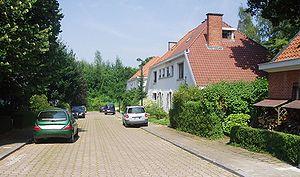
rue Henri Simons Auderghem Belgium
La rue Henri Simons est un clos bruxellois de la commune d'Auderghem dans le quartier de la Corée qui aboutit sur la rue René Christiaens.